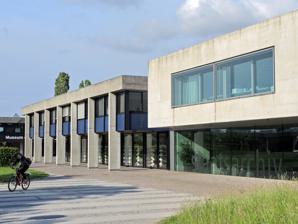
Building: Staatsarchiv Zürich
Country: Switzerland
Year built: 1982
State archives of the Swiss Canton of Zürich and its legal predecessors Staatsarchiv Zürich Native name Staatsarchiv des Kantons Zürich ( German ) Staatsarchiv Zürich, front view of the reading rooms and library Location Irchelpark , Zürich, Switzerland Coordinates 47°23′50″N 8°32′49″E / 47.39722°N 8.54694°E / 47.39722; 8.54694 Built 1982 Governing body City of Zürich Staatsarchiv Zürich , formally the Staatsarchiv des Kantons Zürich , are the state archives of the Swiss Canton of Zürich and its legal predecessors, in particular the former city republic of Zürich . History Gerold Meyer von Knonau, Staatsarchivar in 1837 The state archives host the administrative records of the Canton of Zürich, as it was established in 1803 in its current form.  It also preserves the administrative records of the predecessor of the Canton of Zürich, so the records of the Helvetic Kanton Zürich , and in particular of the old city-state Zürich until 1798. In addition to being the "official memory of the administration", it is a versatile documentation and facility for scientific research and for the public. The 4 February 1837 marked the beginning of a new era in Zürich's archives, when Hans Jakob Ammann was elected by the cantonal authorities as the director of the Staatsarchiv . He succeeded the previous "registrar" historian Gerold Meyer von Knonau , who was later given the title Staatsarchivar (literally: state archivist), as he first started to merge various special archives to a central archive, among them of Fraumünster , Grossmünster and the former city council, and further non-official archives, but also of the Grand Council (now Kantonsrat ), and the Government and cantonal Supreme Court, as well as the documents of the former Kappel and Rüti monasteries and the cantonal Reformed churches. Since 1837, therefore all cantonal, including all municipalities of the canton of Zürich oriented activities have to be recorded and stored by the Staatsarchiv . Archives and activities Staatsarchiv is the archive of the public institutions of the Canton of Zurich, so the cantonal parliament, the government, the cantonal central and district administration and the courts and institutions. It stores, opens and permanently preserves the lore worthy documents. As a historical archive, it also keeps the administrative records of the ancient city-state of Zurich since the European Middle Ages. The archives are supplemented by documents stocks of private origin, among them companies, associations, guilds, families and individuals. The retention of these documents allows to make the state action understandable, enables historical research and the use of cultural interests in the broadest sense, accessible for all interested parties in accordance with legal provisions. In addition, it operates as a public reference library with the focus on "History of the Canton of Zurich" and "archival science". It supervises and also advises the municipalities of the canton in matters of archiving. so-called Waldmannhandel of 1489, Hönggerbericht of 1500 Staatsarchiv preserves mostly unique and large parts of medieval handwritten documents, but some documents related to the city of Zürich are still housed at the Haus zum Rechberg at Neumarkt, Zürich . The archival holdings date back to 853 AD, as Zürich was the imperial Pfalz Turicum , thenafter an imperial city, and a federal center of the Reformation in Zürich . This history has been reflected in the holdings of the archive. Noteworthy is the continuity of the Zürich archives, that owes to the absence of large disasters and wars. For example, the government protocols, which can be described as the backbone of history, are nearly completely preserved since the late 15th century. The newer stocks of the Canton of Zurich (since 1798/1803 and since 1831) started quantitatively to be the main focus of the tradition in the archives. Every year, the archives records approximately 800 metres (2,625 ft) linear meters of new content in paper. The increased volume origins by the cantonal authorities, as cantonal council, councillor including central and district administration, notaries, cantonal institutions, and courts. In addition, there are also more and more private documents related to the modern history of the Canton of Zurich, so company archives, individual documents, and heritage documents in the widest sense. Currently, more than 30 kilometres (19 mi) of paper files are stored, and terabytes of electronic files, but just partially accessible to the public. As of 3 October 2017, all documents of the former city republic of Zürich back to 1803 have been digitalized and are accessible to the public. Collections and curiosities Seal stamp of 1347 Between 1888 and 1978, more than 50,000 inventive and innovative Zürich citizens applied for more than 50,000 patents at the Swiss Federal Patent Office, united in the collection Patentschriften . Among them a bathing suit invented by Hermann Brupbacher in 1894, described as a "bathing suit for people who are unfamiliar with swimming...in which floating bodies made of rubber tubes filled with crushed cork pieces are sewn in". There are not only curiosities to be found, there are also patents for a motor vehicle registered by F. Vogel in Küsnacht in 1905, or the patent for the nuclear reactor of the Sulzer Winterthur industries from 1957. The digitized patent specifications, which in most cases also include a drawing, are available online. The seal stamp of the city seal of 1347, which shows the three saints Felix, Regula and Exuperantius, is the oldest example of the collection Objekte . It also includes younger state objects such as the Zürich standard weight, a dog measuring device from 1909, or the ballot box of the cantonal council of 1831, which was used to vote on petitions for pardon. The Plansammlung collection of plans consists of around 25,000 documents dating back to the 17th century, and this valuable collection of plans can also be viewed online. Organization As a public institution, the state archives are part of the cantonal administration and associated to the cantonal Department of Justice and Interior ( Direktion der Justiz und des Innern ). The archives houses also a scientific library, a library housing all magazines published in the canton of Zürich, reading rooms, and an administrative service to handle also the public access by all interested people. In addition to the archive materials, a digital library is provided, as well a collection of maps and many more 'worthy' content. The archives are structured into five sections, including evaluation, selection and acquisition of documents; order and distribution of the documents received; advice and support for customers; conservation of the stocks; detailed indexing and publishing of key sources. The staff comprises around 75 employees including historians and restorers. Other responsibilities include assisting in the genealogy, the edition of primary sources, the inventory of monuments, the creation of archival aids for authorities and communities, and the maintenance of various collections, among them maps, charts and pamphlets. As of March 2018, Beat Gnädinger is the director of the Staatsarchiv Zürich. Locations Until 1982, the state archives were housed in buildings that had been intended as a temporary, or at least not built for archive purposes: From 1837 to 1876 at the Fraumünster abbey at the site of the present town house, from 1876 to 1919 in an annex of the governmental Obmannamt building (the former Barfüsser abbey, as of today the cantonal courthouse), and from 1919 to 1982 in the choir of the Predigern abbey , as of today the university's library. Since 1982 the archives are concentrated at the Irchelpark campus of the University of Zürich , in a building specifically constructed for their needs. An extension was obtained in March 2006, the subsequent conversion of the archive building was completed in mid-2007. The building comprises six floors, of which four are located underground, to ensure safe storage, stable climatic conditions, contemporary protection from fire and water damage, and the maximum protection for the archives. Because the capacities are expected to be exhausted again in 2019, a further extension was approved by the parliament of the Canton of Zürich in March 2016; 25 million Swiss Francs for the construction of Bau 3 (stage 3). The present capacity of 16 kilometres (9.9 mi) running archive room will be expanded by a subterranean construction comprising a capacity of further 2,000 metres (6,562 ft). Adjacent to the present building (stage 2), a cafeteria and conference rooms will be built, including a solar power plant. Cultural heritage of national importance Staatsarchiv Zürich is listed in the Swiss inventory of cultural property of national and regional significance as a Class A object of national importance. Literature Christian Sieber: Die gedruckten Bestände im Staatsarchiv des Kantons Zürich. Zürich 2007. Meinrad Sutter, Agenes Hohl Otto Sigg , Thomas Weibel, Reto Weiss, Josef Zweifel, Werner Reich (photos): Staatsarchiv des Kantons Zürich: Kleine Zürcher Verfassungsgeschichte 1218–2000 . Published by Direktion der Justiz und des Innern , Chronos, Zürich 2000, ISBN 3-9053-1403-7 . Otto Sigg: Karten und Pläne als Quelle zur Industrie- und Umweltgeschichte, am Beispiel der Bestände des Staatsarchivs Zürich. In: Cartographica Helvetica 6 (1992) p. 29–31. References